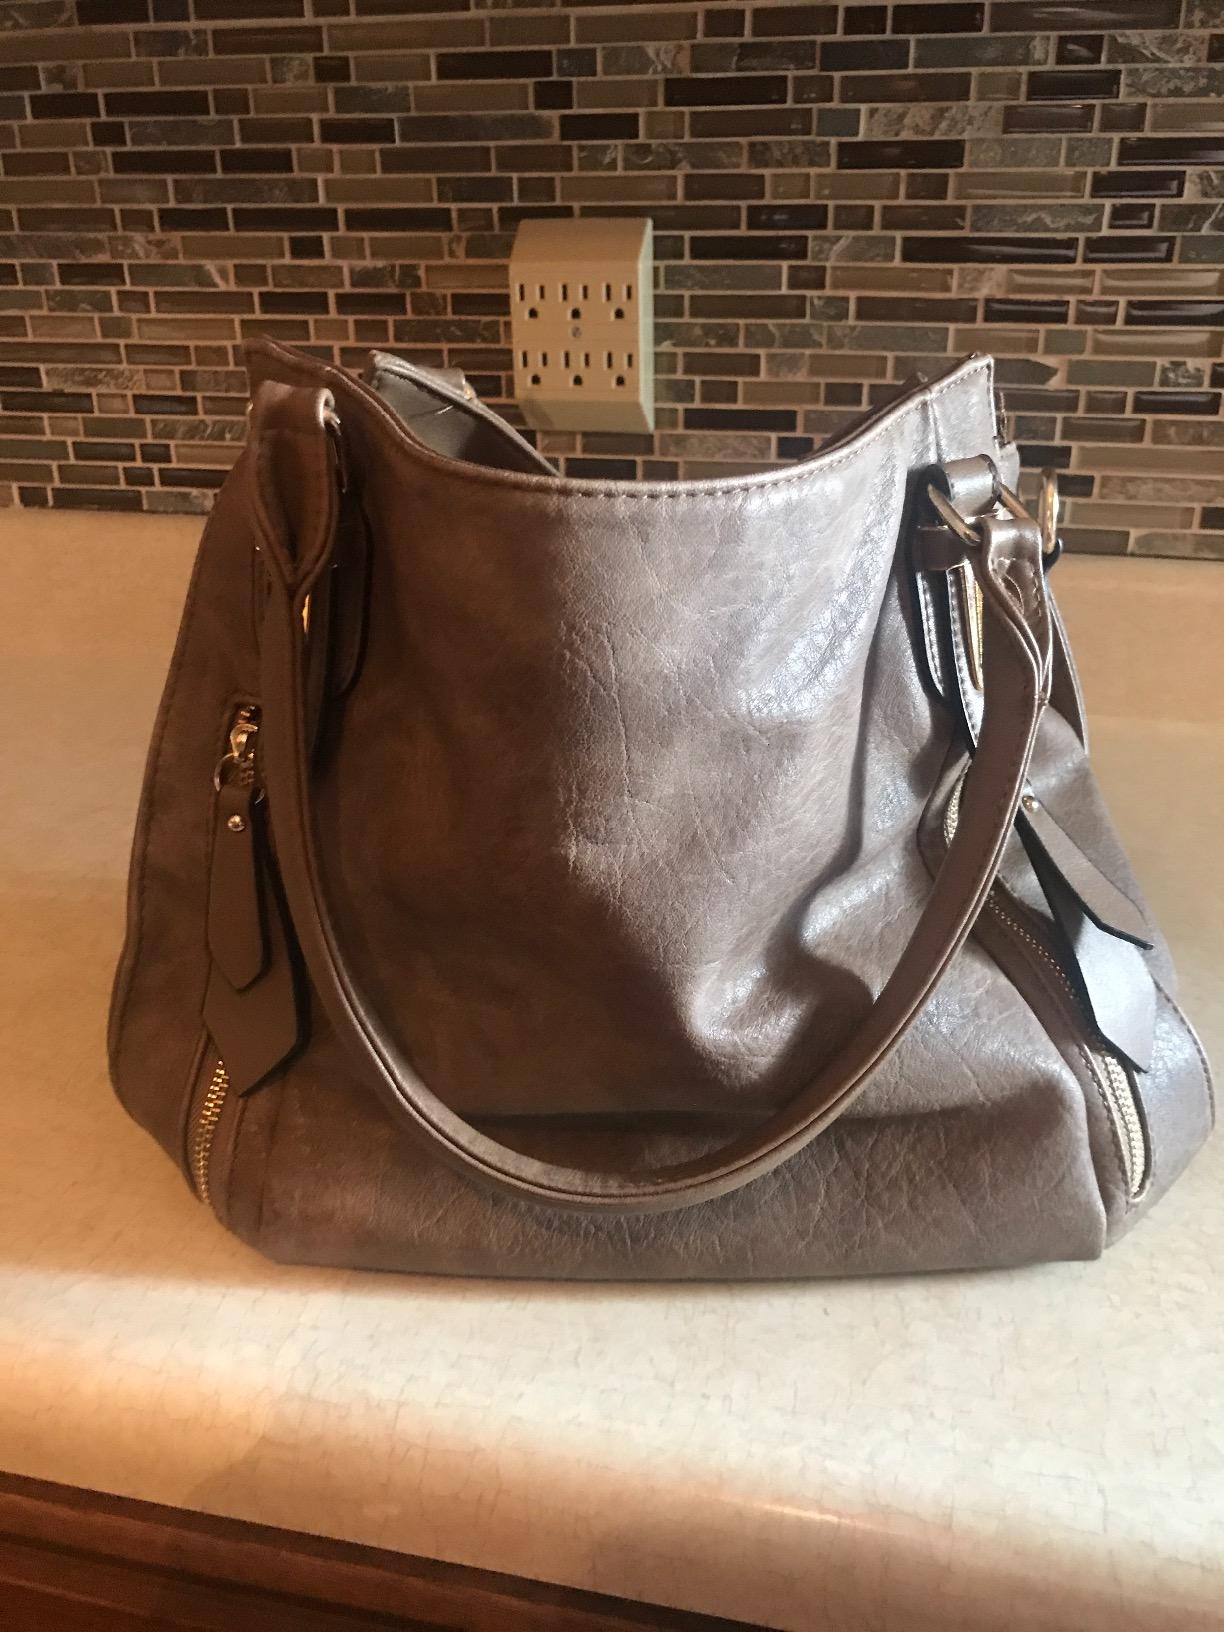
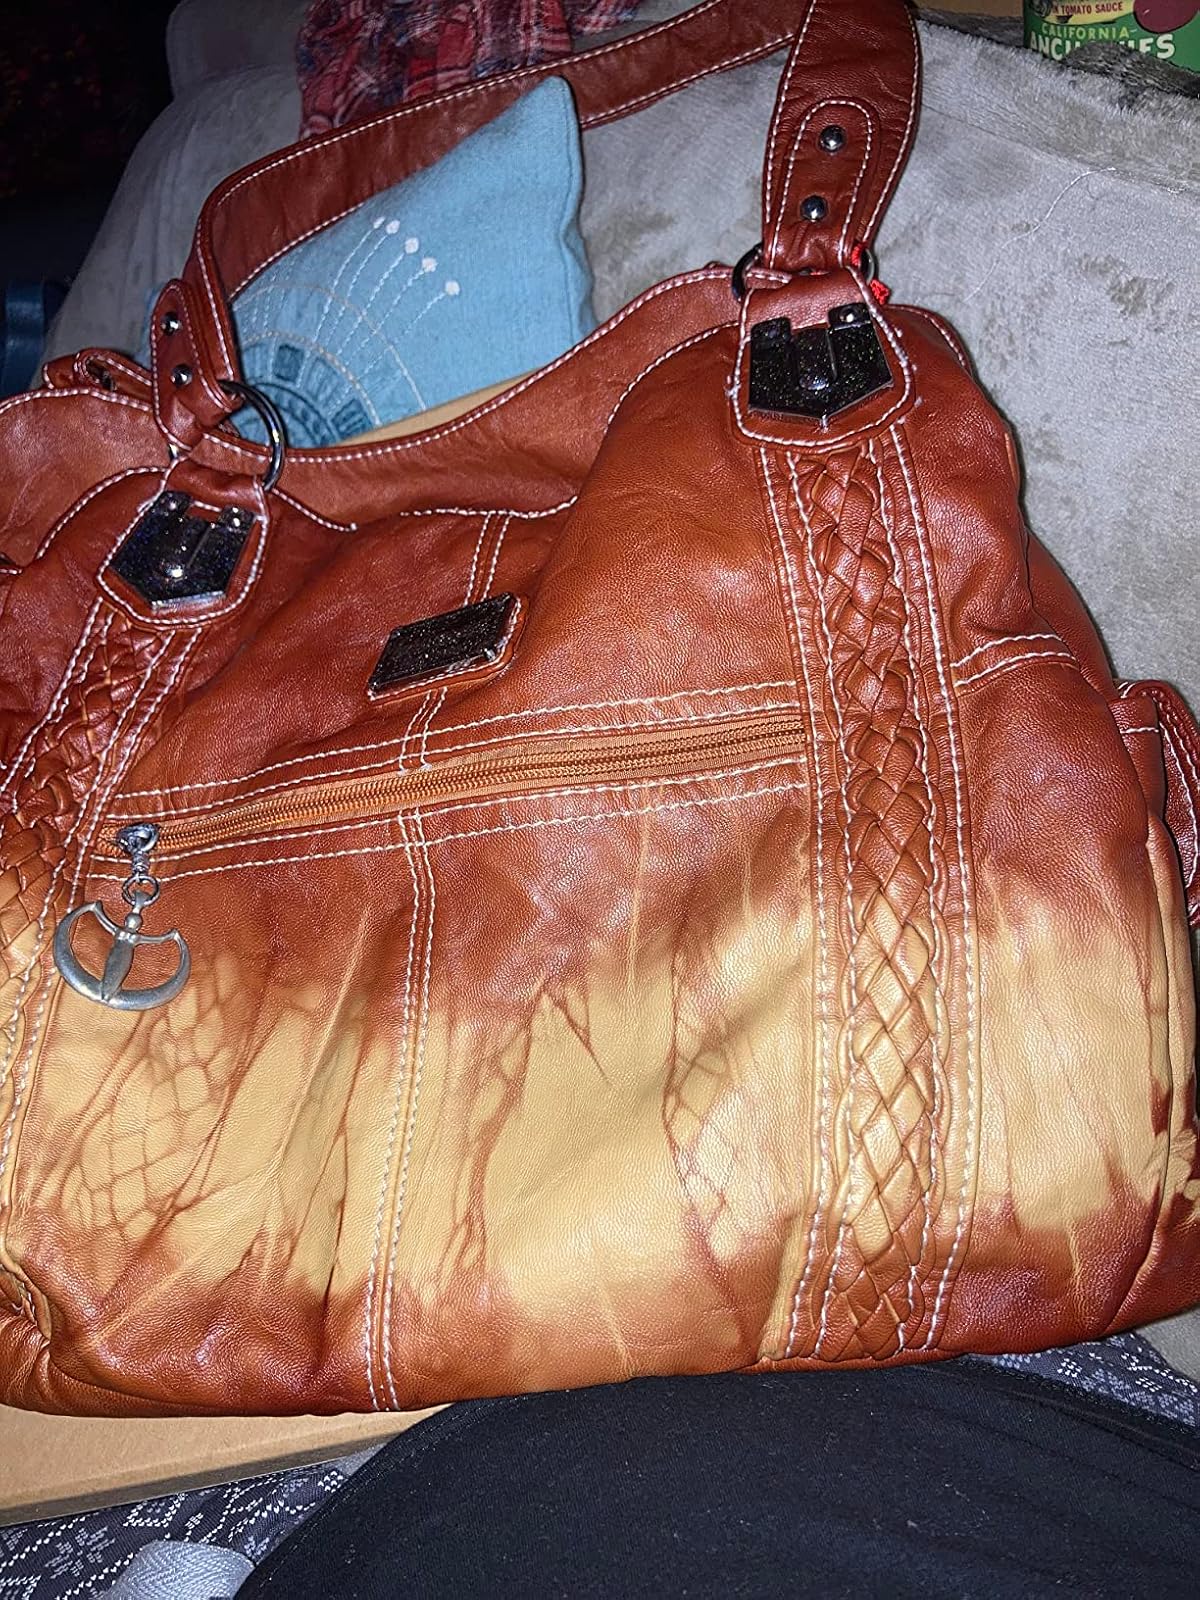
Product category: accessories_handbag
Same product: no